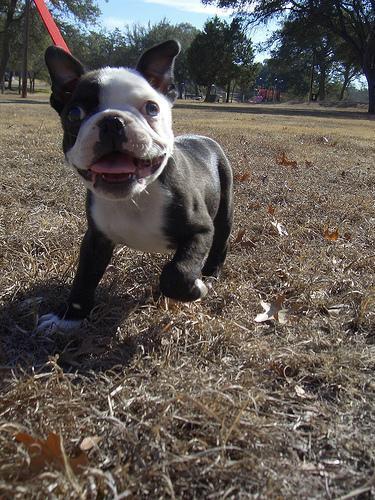
Boston_bull